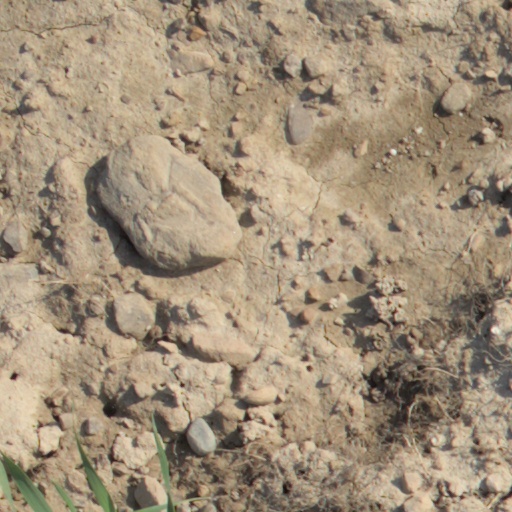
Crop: wheat